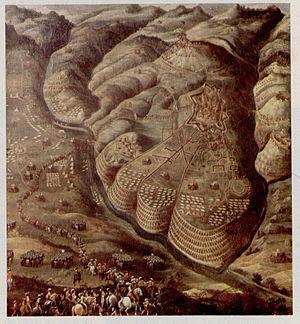
Prise de Privas. 28 mai 1629 Italiano: Raffigurazione della battaglia di Privas
13 janvier : dans un « Avis donné au roi après la prise de La Rochelle pour le bien de ses affaires », Richelieu propose à Louis XIII d’entamer une politique d’hégémonie en Europe.